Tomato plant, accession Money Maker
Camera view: vertical (180 deg); turntable rotation: 270 degrees
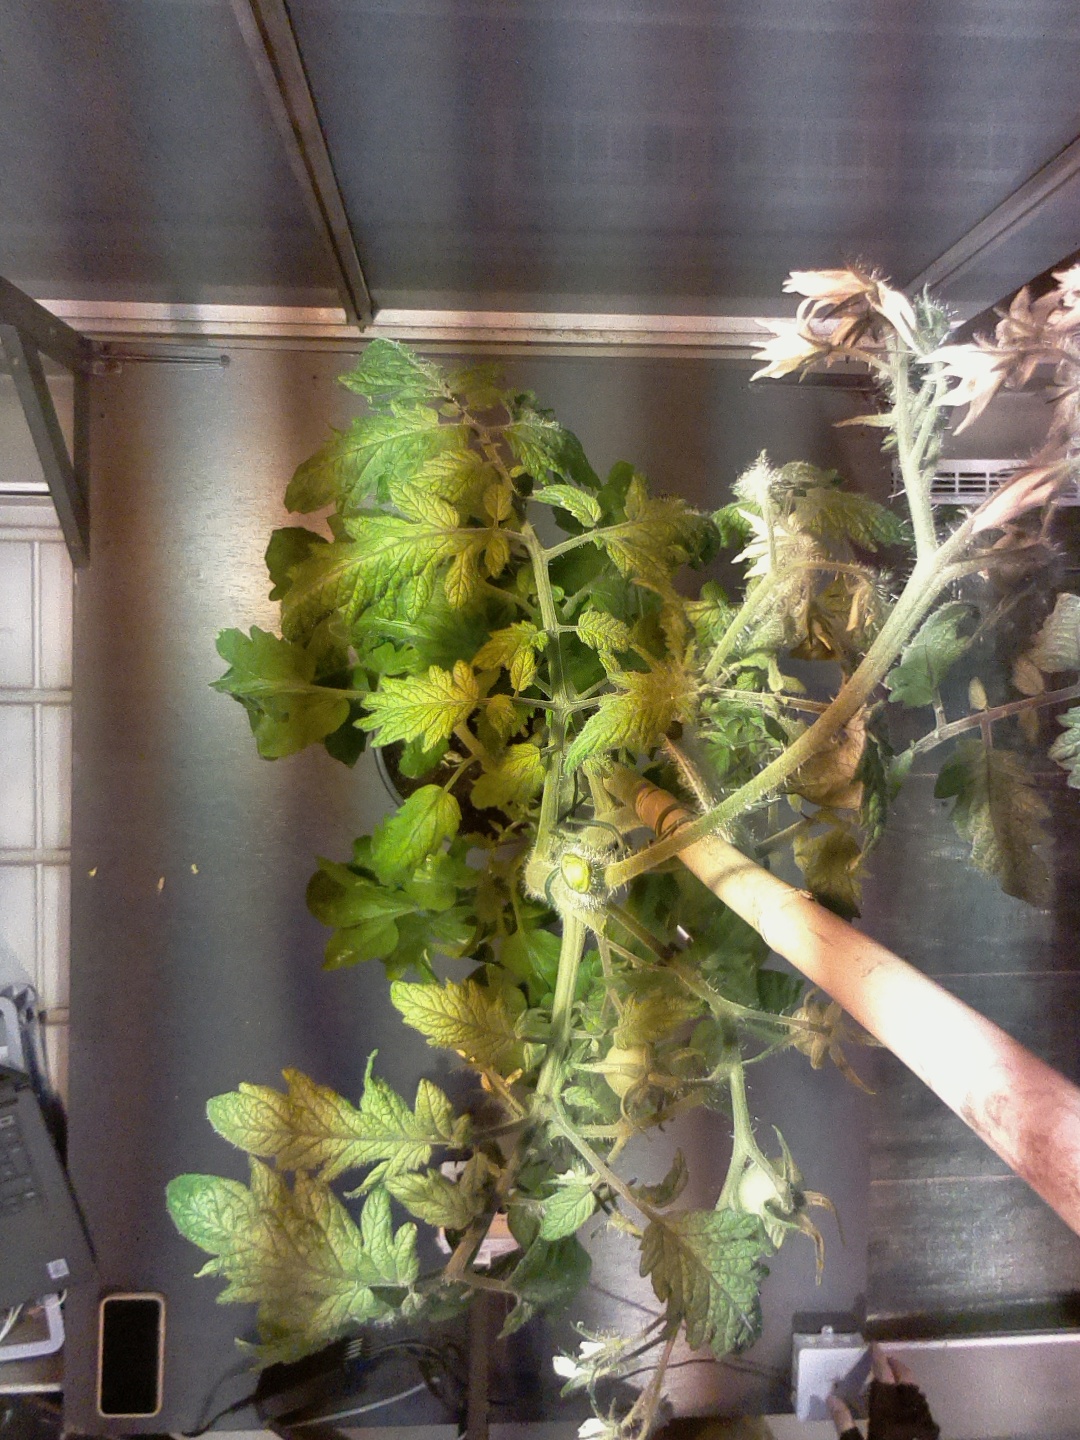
BBCH growth stage 74: 40%-50% of final fruit size